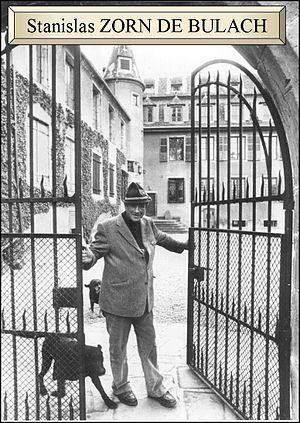
Châtelain d'Osthouse
Osthouse est une commune française située dans le département du Bas-Rhin, en région Grand Est.